Ramji Srinivasan

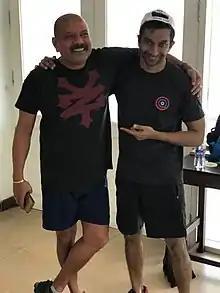
Ramji Srinivasan with F1 Racer Narain Karthikeyan

Ramji Srinivasan was born in Chennai on 24 August 1967 to an orthodox Brahmin family. His parents are professor Srinivasan and Radha.